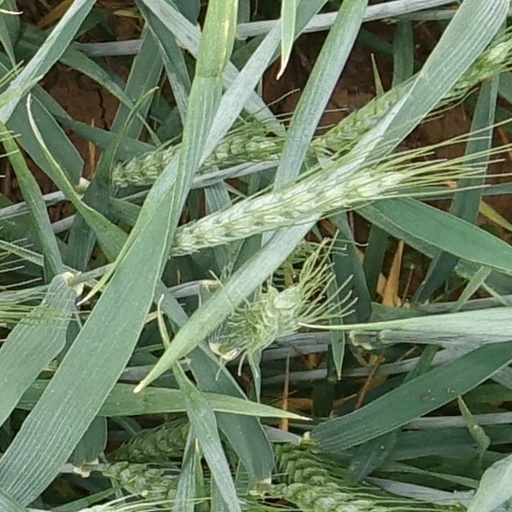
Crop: wheat